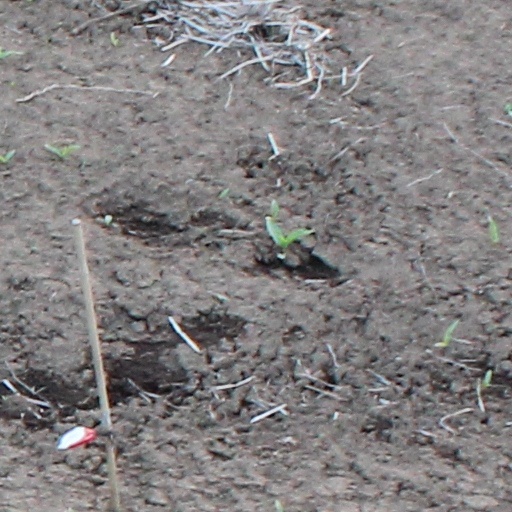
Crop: wheat